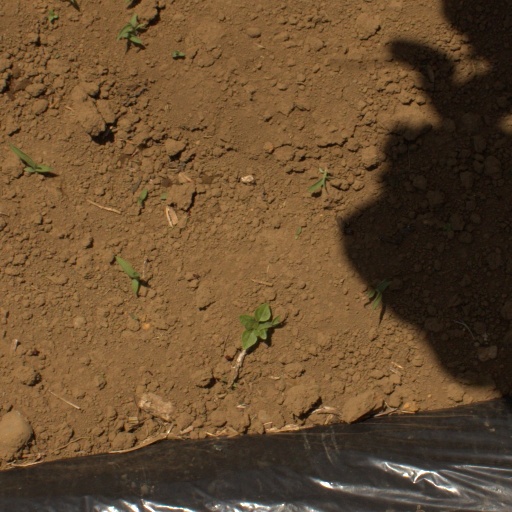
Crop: Jerusalem artichoke